Banba-juku

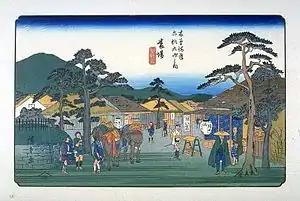
Hiroshige's print of Banba-juku, part of the "Sixty-nine Stations of the Kiso Kaidō" series

Banba-juku has a very long history, and was located on the ancient Tōsandō highway connecting the capital of Heian-kyō with the provinces of eastern Japan from the Asuka period. The road runs parallel to Lake Biwa between Banba and neighboring Toriimoto-juku, but Banba-juku is in a valley separated from the lake by a range of low hills. During the Kamakura period, Kujō Yoritsune is recorded as having stayed in Banba-jku in 1246. According to the medieval "Taiheiki" chronicle, during the 1333 Kenmu Restoration, the final "Rokuhara Tandai", Hōjō Nakatoki committed "seppuku" together with 430 of his family and retainers at the temple of Renge-ji in Banba-juku after their defeat at the hands of Sasaki Takauji, who was acting under the authority of Emperor Go-Daigo to assist the Ashikaga clan in overthrowing the Kamakura shogunate.